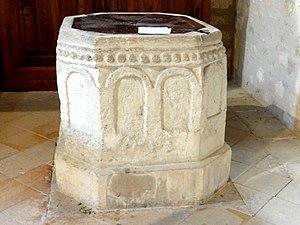
Fonts baptismaux.